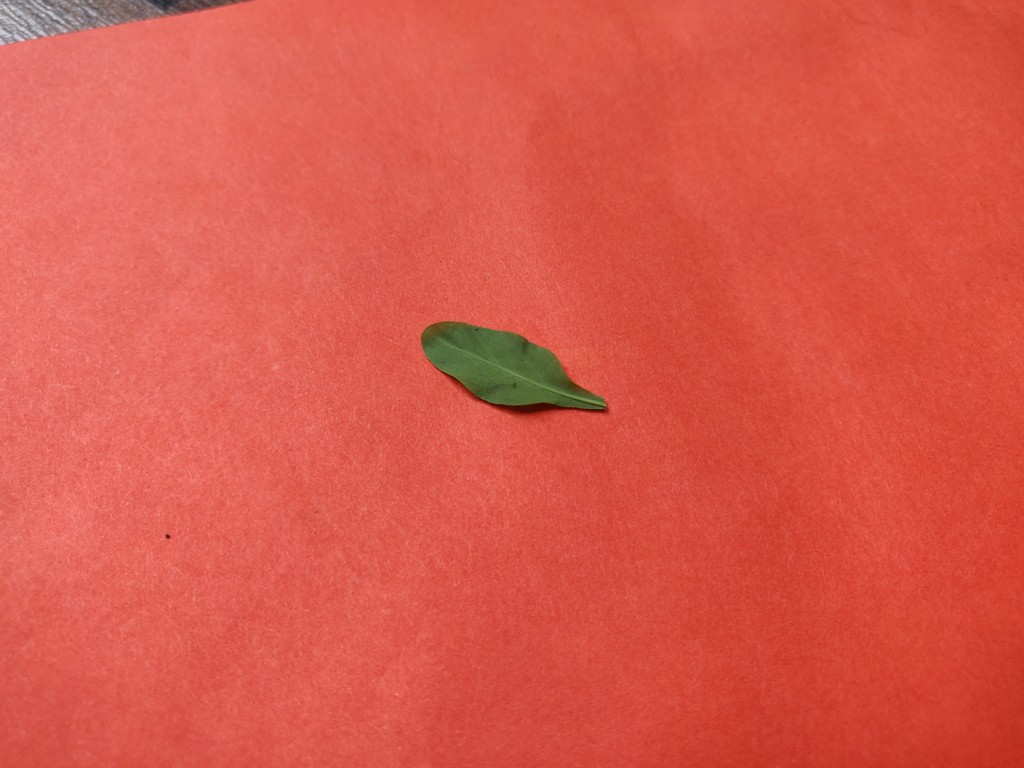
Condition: Healthy
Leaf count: single
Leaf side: back